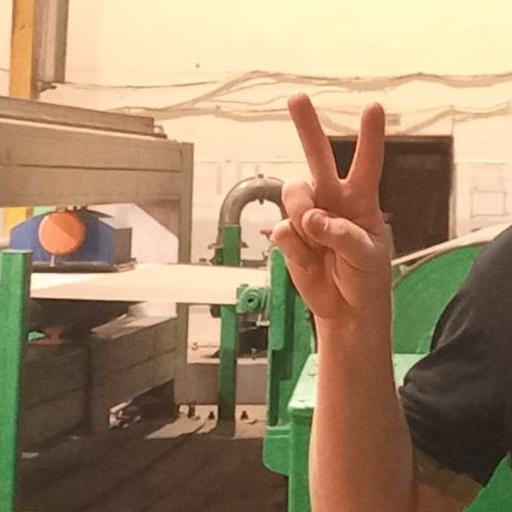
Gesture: peace